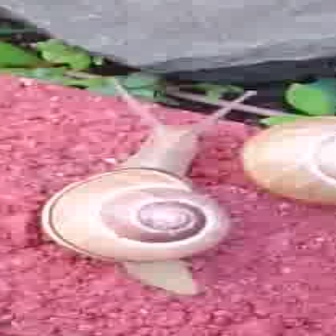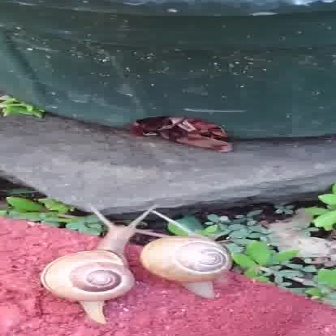
  Please identify the target specified by the bounding box [32,75,252,294] in the first image and locate it in the second image. Return the coordinates in [x_min,y_min,x_max,y_max] format.
Answer: [37,202,158,323]